Oddingley

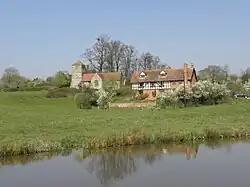
The church of Oddingley seen from the Birmingham-Worcester canal

Oddingley was recorded in 816 as "Oddingalea". It was listed in the Domesday Book of 1086 as "Oddunclei". The name derives from the Old English for "Woodland clearing of the family or followers of [a man called] Odda".